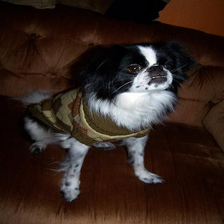
Species: dog
Breed: japanese chin